Richard Petty's Talladega

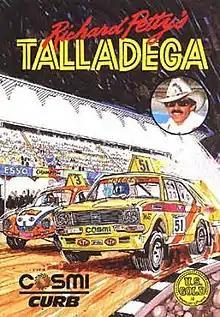

Richard Petty's Talladega (later reissued as Talladega) is a racing game featuring Richard Petty and Talladega Superspeedway. It was published by Cosmi in 1984 for Atari 8-bit computers. A Commodore 64 port followed in 1985. It is the first home video game to feature NASCAR racers.